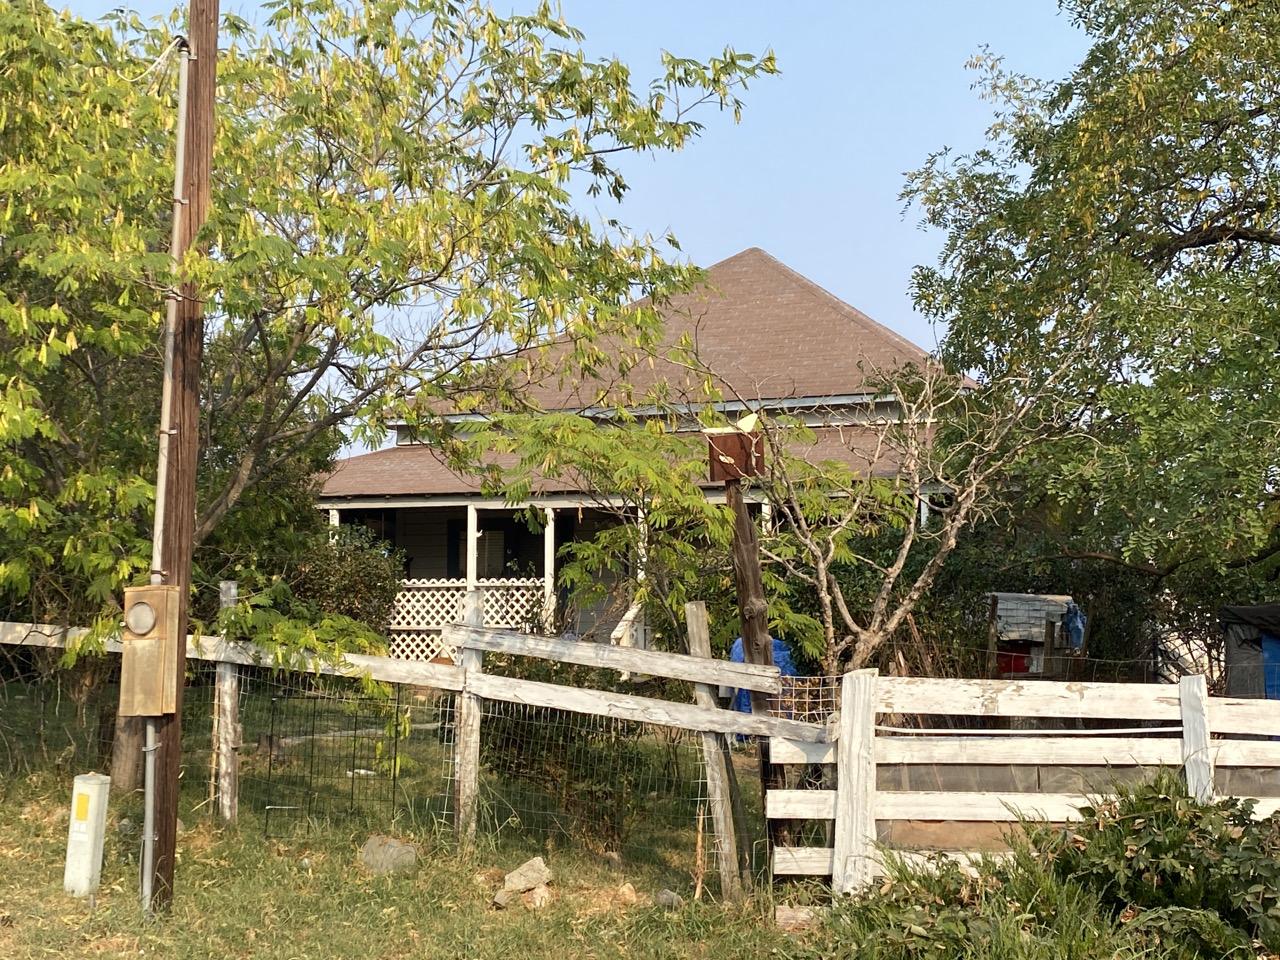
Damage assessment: no_damage